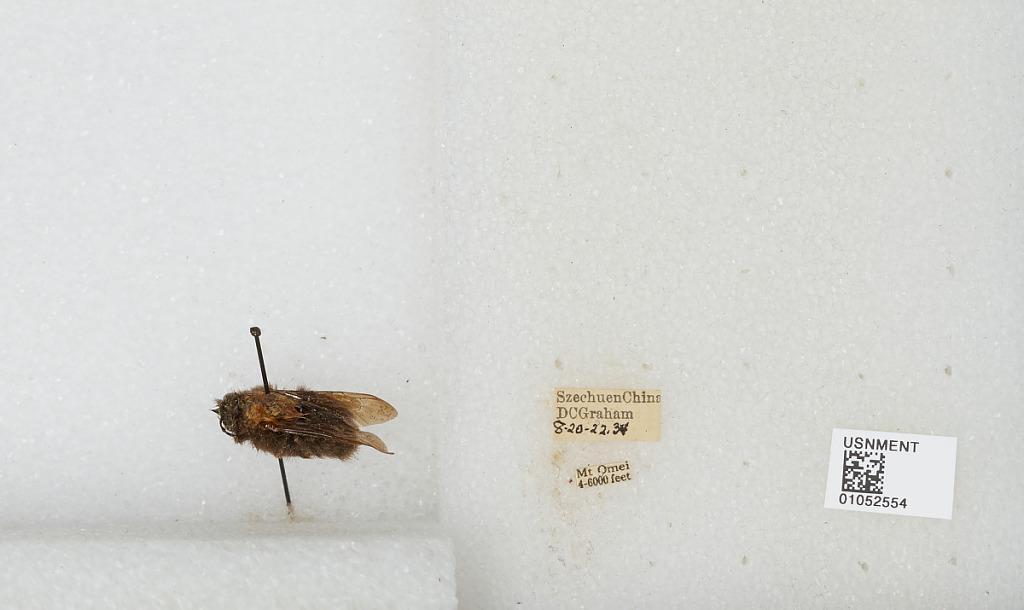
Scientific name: Bombus sp.
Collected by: D. Graham
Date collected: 1934-8-20
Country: China
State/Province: Sichuan
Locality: Mount Emei